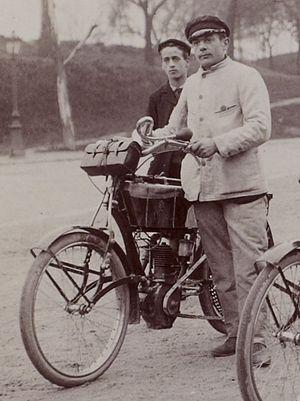
[Collection Jules Beau. Photographie sportive]
Giosuè Giuppone, né le 29 septembre 1878 à Calco et décédé le 16 septembre 1910 à Wirwignes à près de 32 ans, était un pilote italien de vitesse moto devenu pilote automobile, ayant effectué l'ensemble de sa courte carrière avec le constructeur français Peugeot.